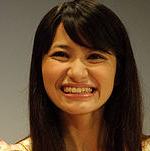
Age: 20